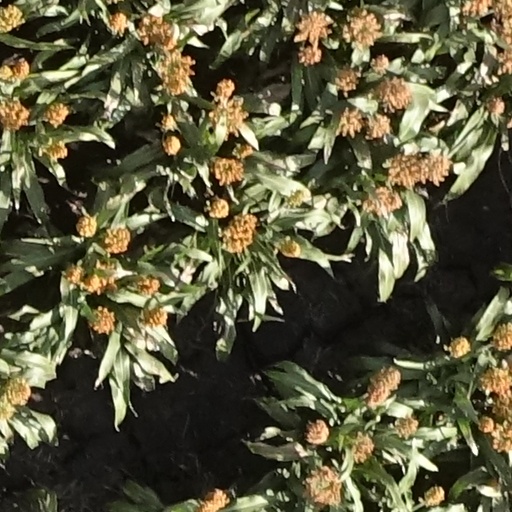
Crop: sorghum